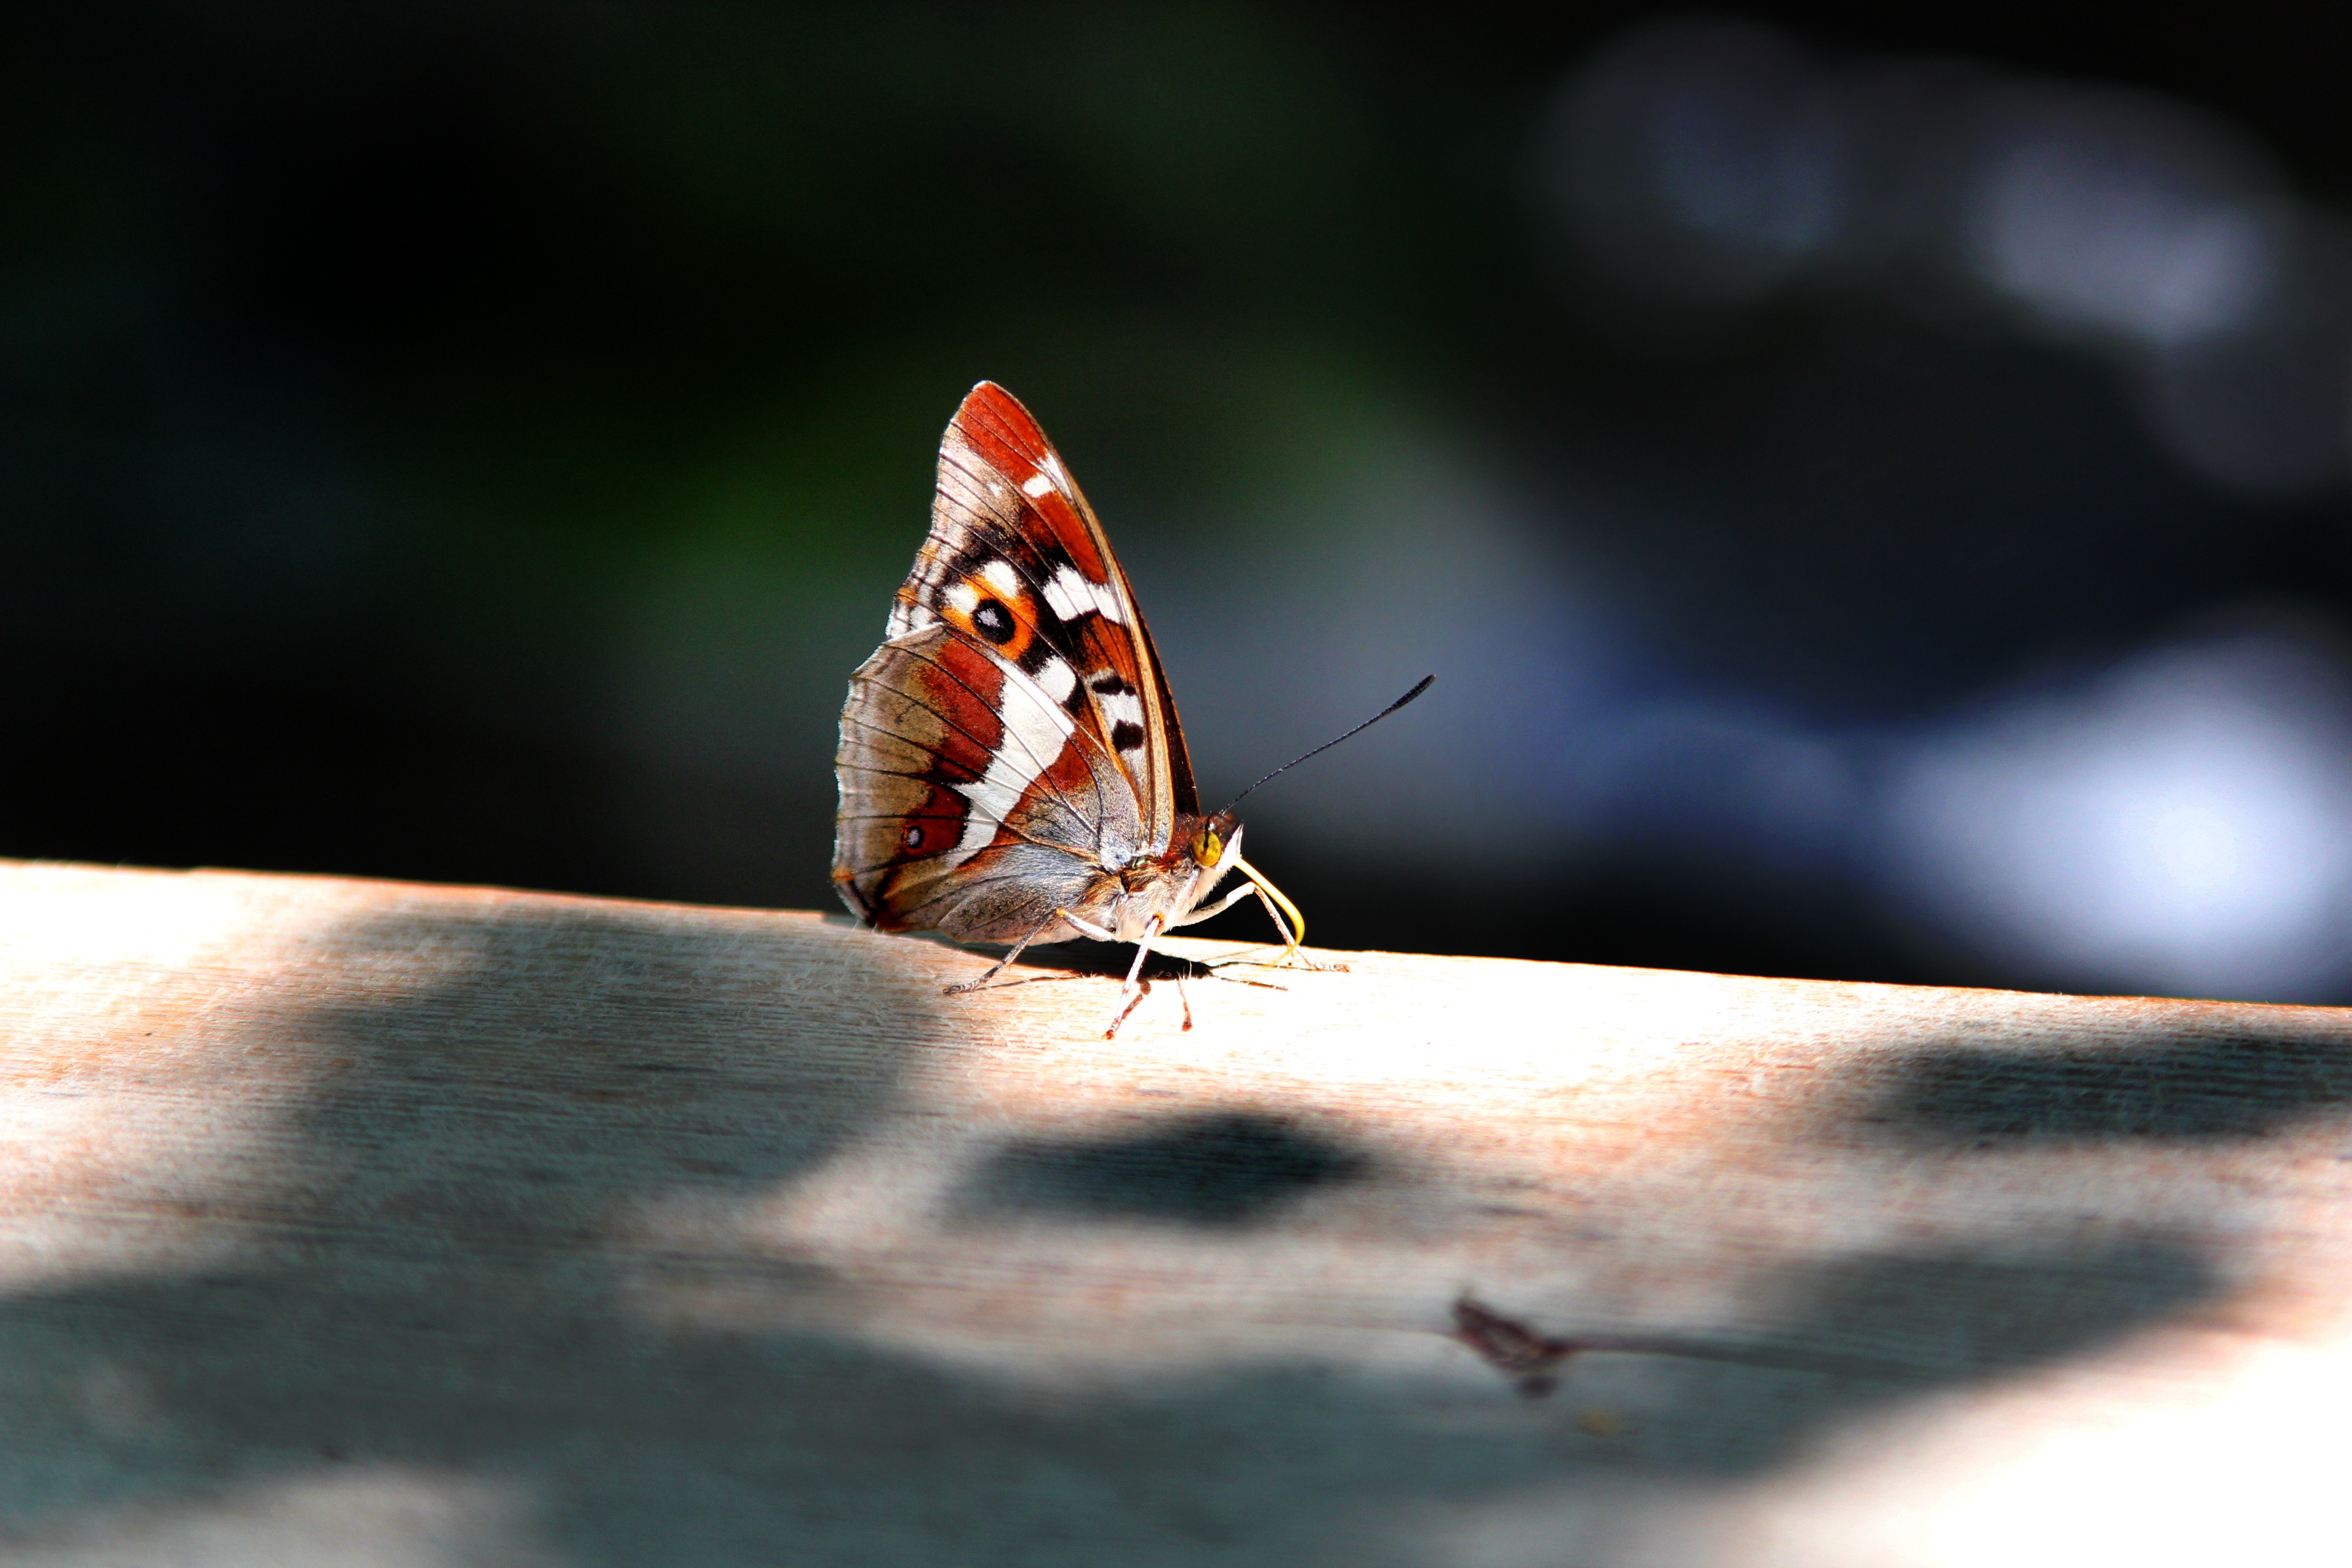
nature, wing, wood, photography, leaf, flower, red, insect, butterfly, close, fauna, invertebrate, close up, macro photography, peacock butterfly, moths and butterflies